AraBella (Philippine TV series)

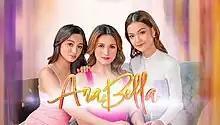
Title card

AraBella is a 2023 Philippine television drama series broadcast by GMA Network. Directed by Adolf Alix Jr., it stars Shayne Sava and Althea Ablan both in the title roles. It premiered on March 6, 2023 on the network's Afternoon Prime line up. The series concluded on June 23, 2023 with a total of 78 episodes.